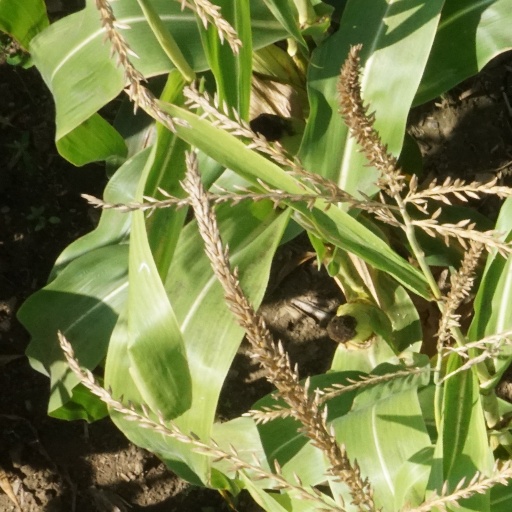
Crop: maize; corn